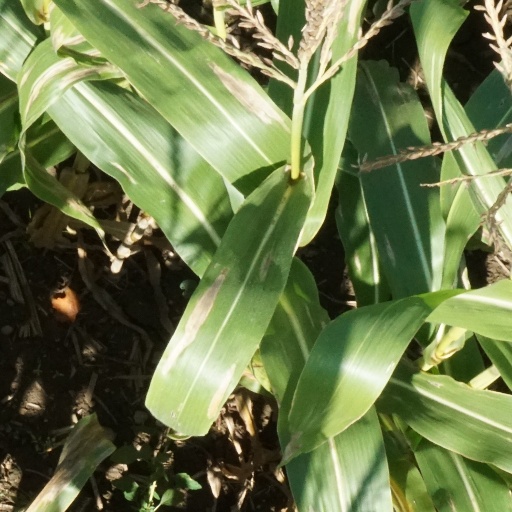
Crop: maize; corn